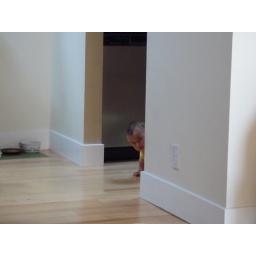
Ross is getting really fast at scooting around the floor - here is peeks around the corner from the kitchen